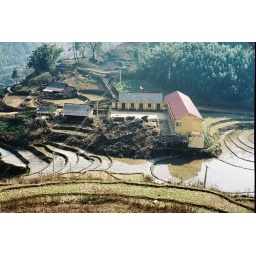
while walking around cat cat village...